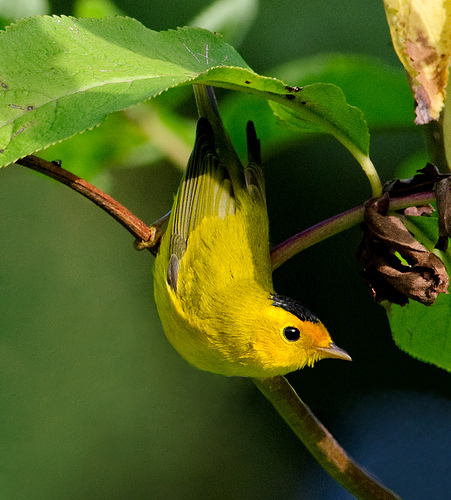
this is a small yellow bird with some orange on its supercilliary and black crown.
a small bird with a yellow body and face and a black crown.
this bird is yellow in color with a small brown beak and yellow eye rings.
this little bird is bright yellow with a black patch on it's crown.
a small bird with a bright yellow body, gray secondaries, and a pink bill.
this bird's body and head are yellow, and the tip of it outer rectrices and top of its head are black.
this is a cute, all over yellow bird with a black spot on its crown, an orange eyebrow and a short flat bill.
the bright yellow color of this small bird is offset by a black crown and tan primaries and secondaries.
this bird has wings that are yellow and has a black crown
this bird has a black crown, and yellow body.
Species: Wilson Warbler